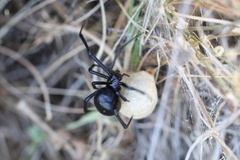
Species: Lactrodectus_hesperus